Flood (2007 film)

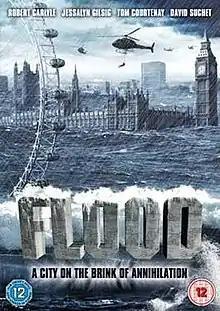
British DVD cover for "Flood"

Flood is a 2007 British-Canadian disaster film, directed by Tony Mitchell. It features Robert Carlyle, Jessalyn Gilsig, David Suchet and Tom Courtenay and is mainly set in London, England. It is based on the novel of the same name by Richard Doyle.